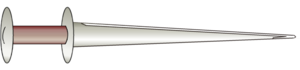
Rondeldolk / Design og konstruktion
Grundformen i en rondeldolk.
En rondeldolk eller rondeldaggert er en daggert, der blev brugt i middelalderens Europa fra 1300-tallet. Den blev anvendt af alle fra købmænd til riddere. Rondeldolke blev båret i bæltet og kunne bruges som et arbejdsredskab eller blive brugt i slag eller ved ridderturneringer som sidevåben.